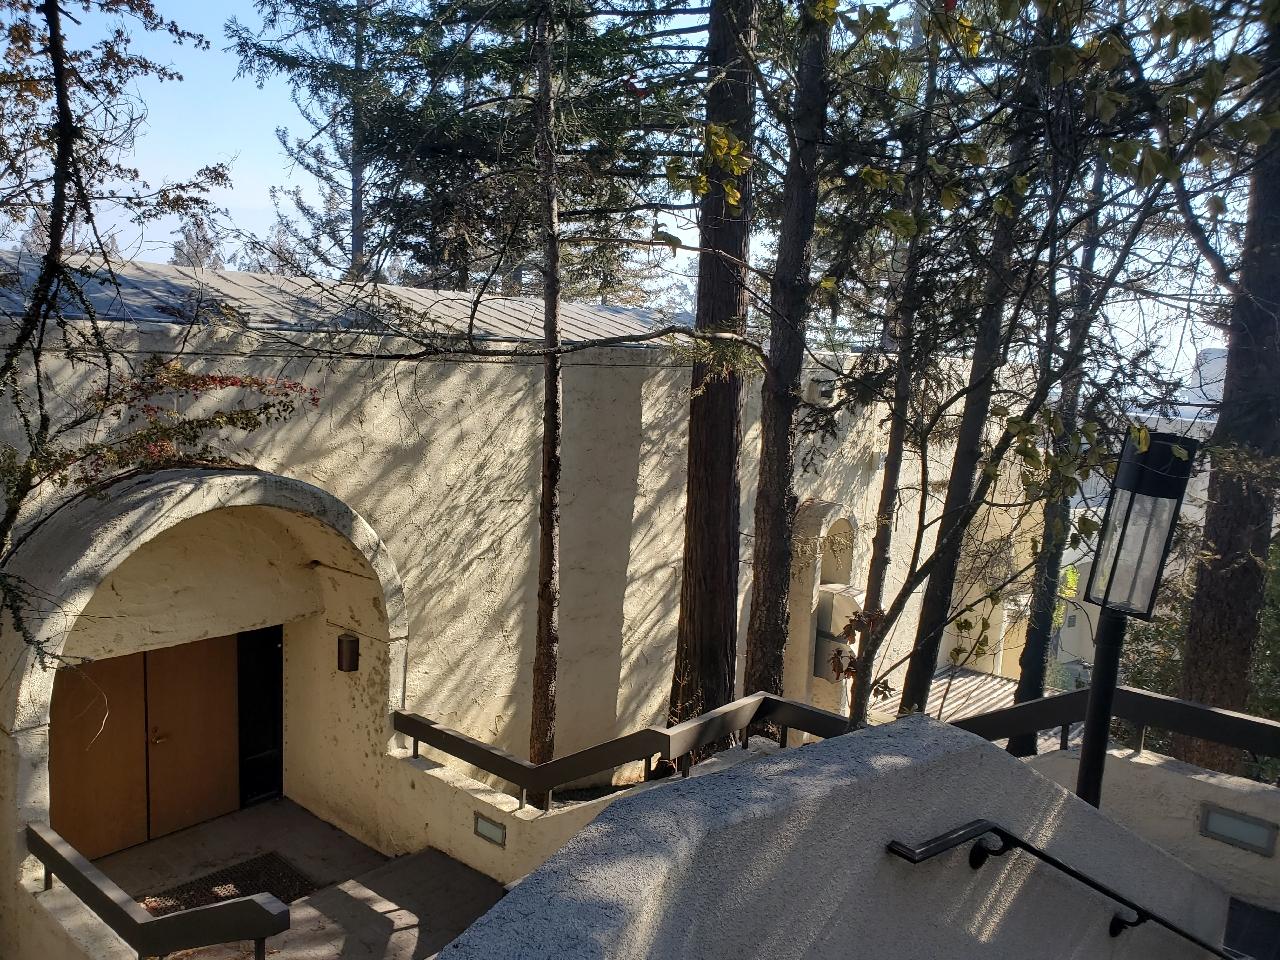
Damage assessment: affected